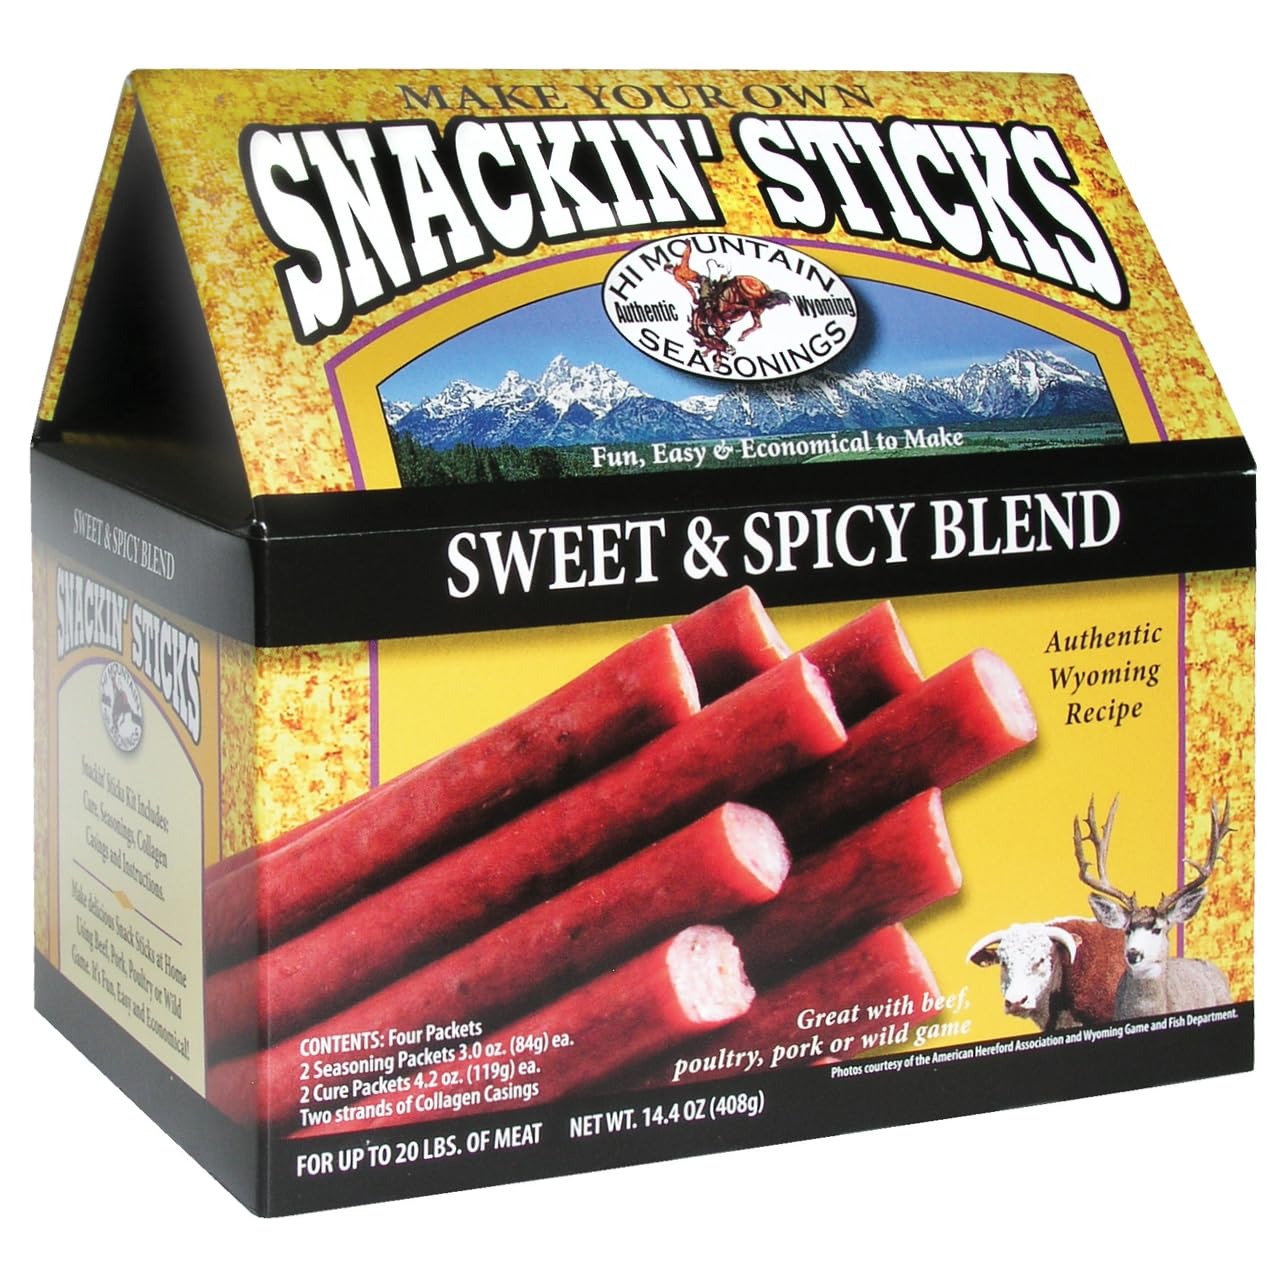
Item Name: Hi Mountain Seasonings ǀ Snack Stick Seasoning Kit ǀ SWEET & SPICY BLEND ǀ Includes Seasoning, Cure, Casings, & Directions ǀ Seasons up to 20 lbs of Meat ǀ Beef, Pork, Venison, Deer, & Wild Game
Bullet Point 1: FLAVOR NOTES – Hi Mountain Sweet & Spicy Snackin' Stick Kit is a beautiful marriage of two great tastes.
Bullet Point 2: DELICIOUS -- Hi Mountain Snack Stick Seasonings are carefully crafted to produce the perfect flavors for beef, wild game (venison, deer, elk, caribou), poultry, and fish. They will transform even the most ordinary meat into scrumptious treats!
Bullet Point 3: KIT INCLUDES -- The snack kit provides all the essential spices you need to make homemade meat sticks in your oven, smoker, or dehydrator. Kit includes two 3.0 oz. seasoning packets; two 4.2 oz. cure packets, four strands of 21 mm mahogany collagen casings.
Bullet Point 4: EASY TO MAKE AT HOME -- Simply follow the detailed instructions included with the kit.
Bullet Point 5: QUANTITY – Each kit seasons up to 20 lbs. of ground meat.
Value: 14.4
Unit: Ounce

Price: 66.48